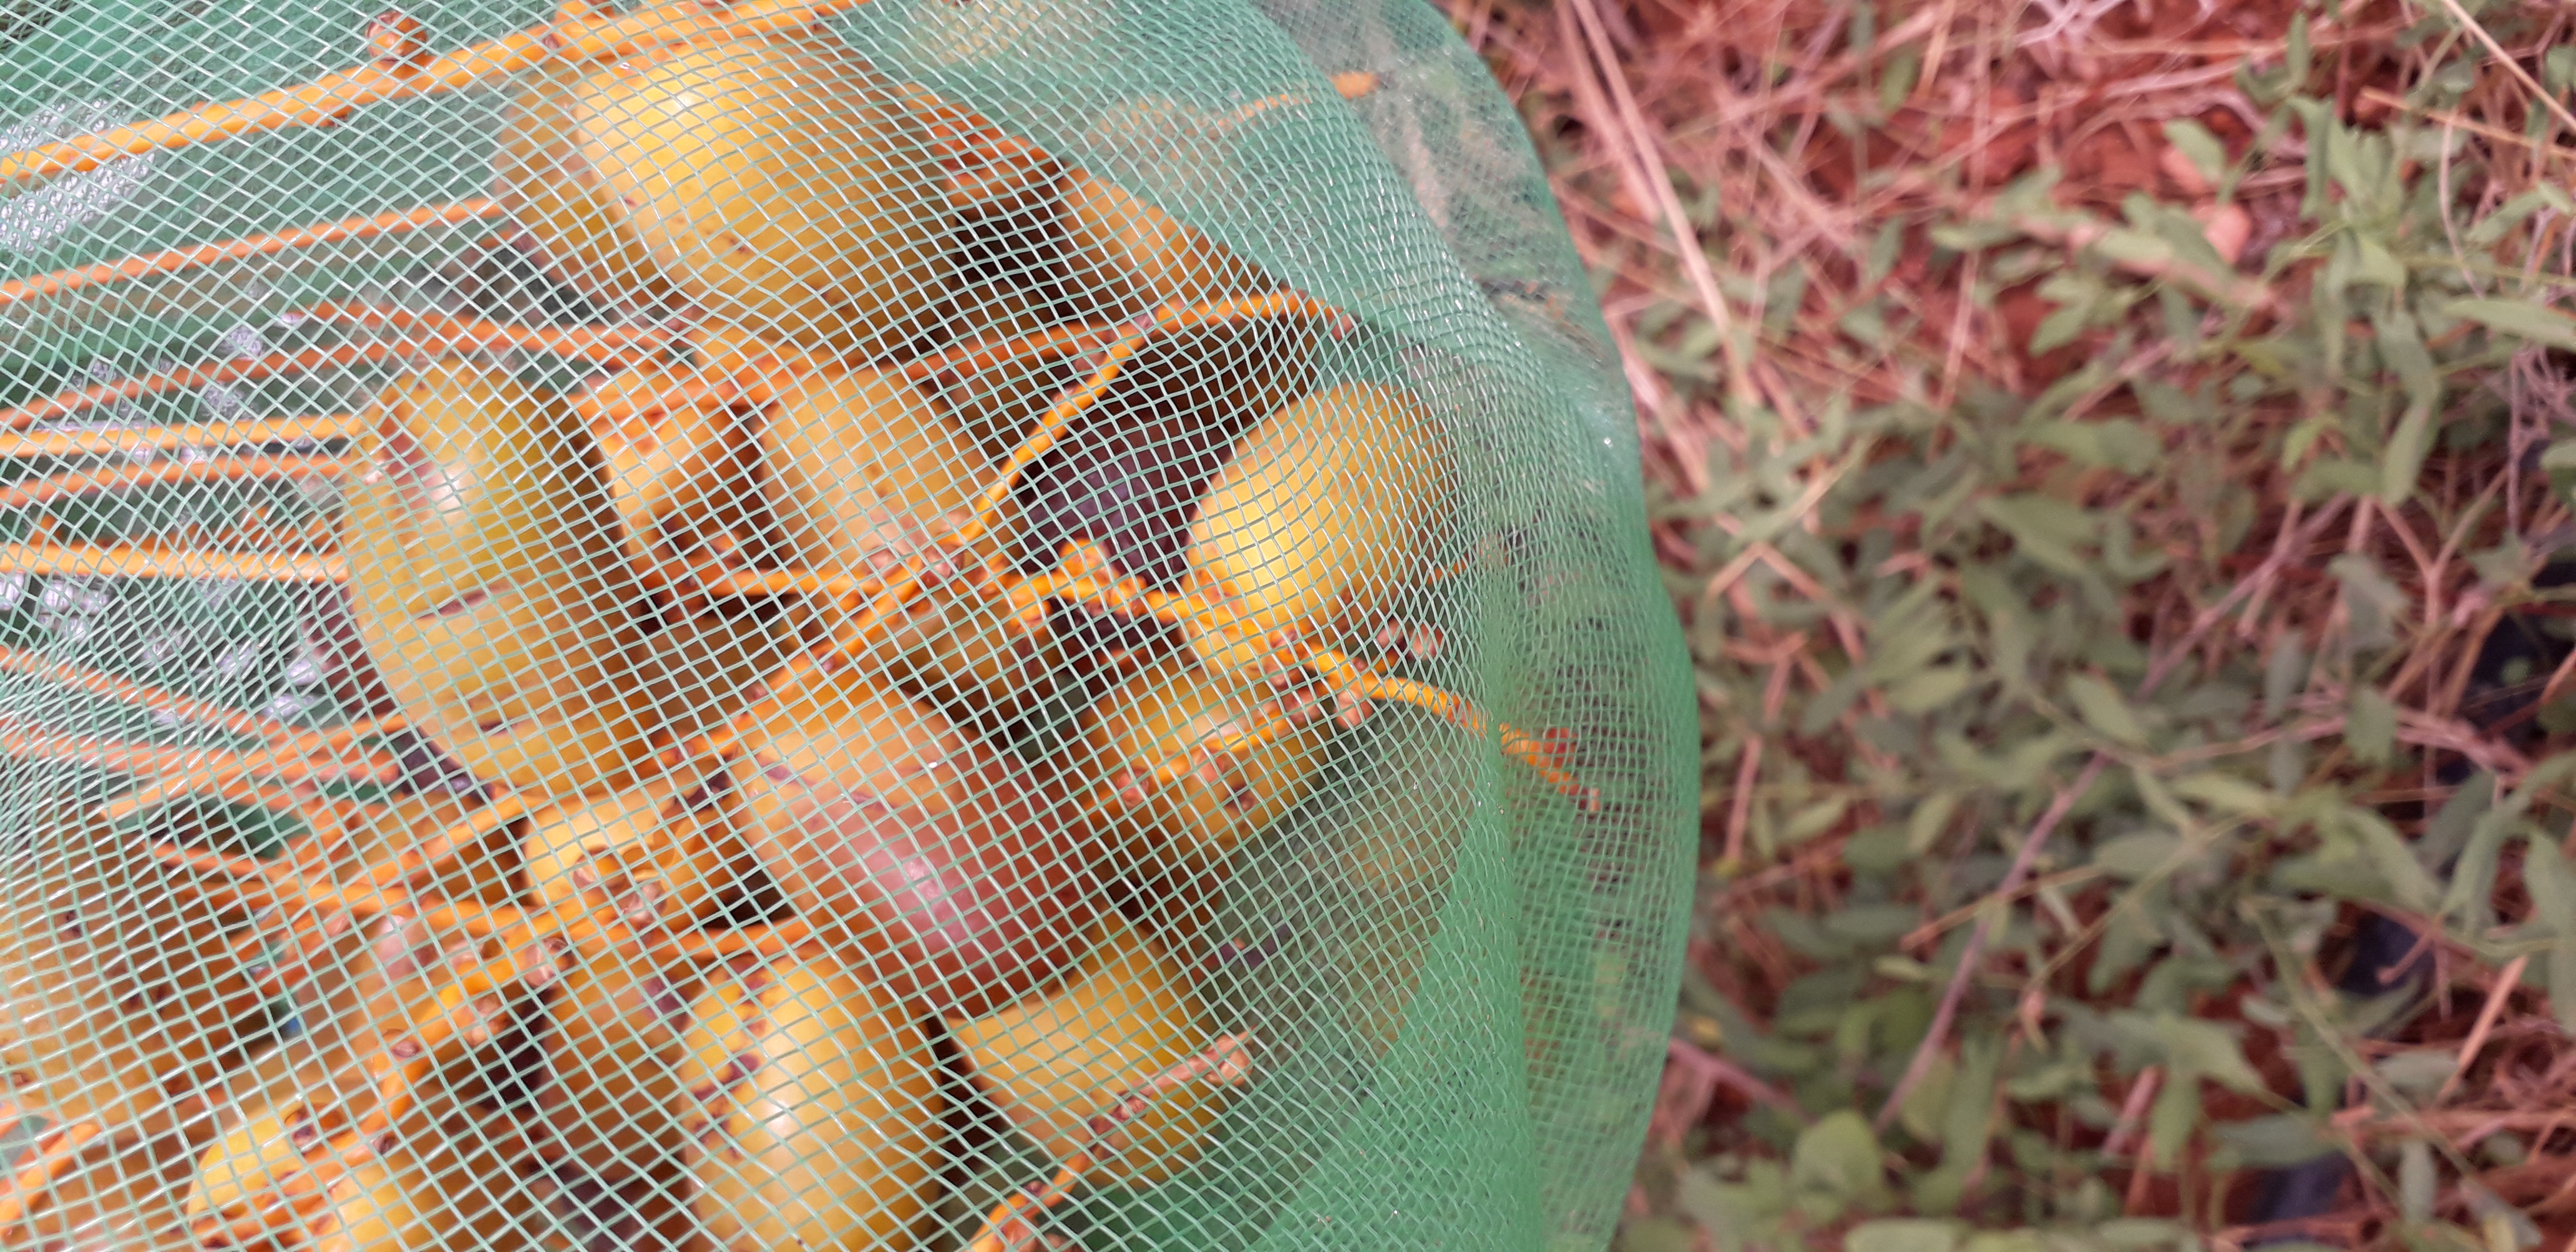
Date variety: Boufagous